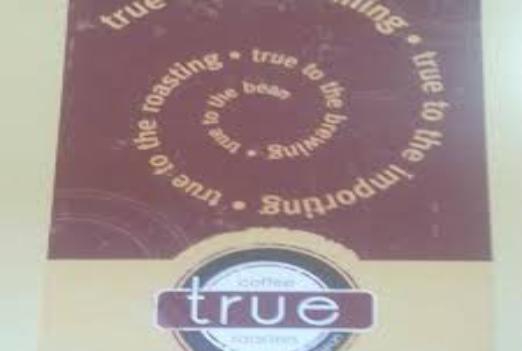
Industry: Food